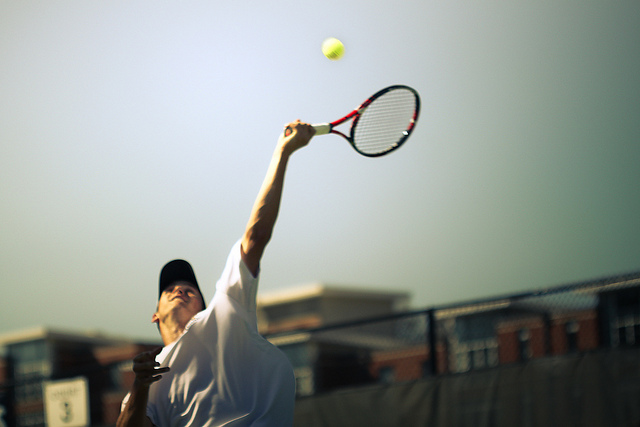
thanh niên trẻ đang cầm vợt tennis đỡ bóng cao